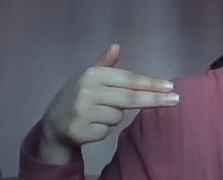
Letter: ghain